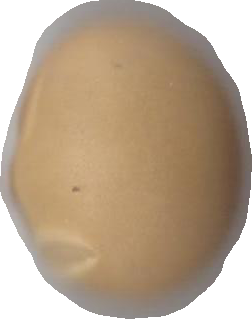
Variety: Dega